Long-term care

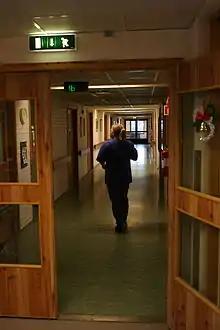
Nurse at a nursing home in Norway

Life expectancy is going up in most countries, meaning more people are living longer and entering an age when they may need care. Meanwhile, birth rates are generally falling. Globally, 70 percent of all older people now live in low or middle-income countries. Countries and health care systems need to find innovative and sustainable ways to cope with the demographic shift. As reported by John Beard, director of the World Health Organization's Department of Ageing and Life Course, "With the rapid ageing of populations, finding the right model for long-term care becomes more and more urgent."